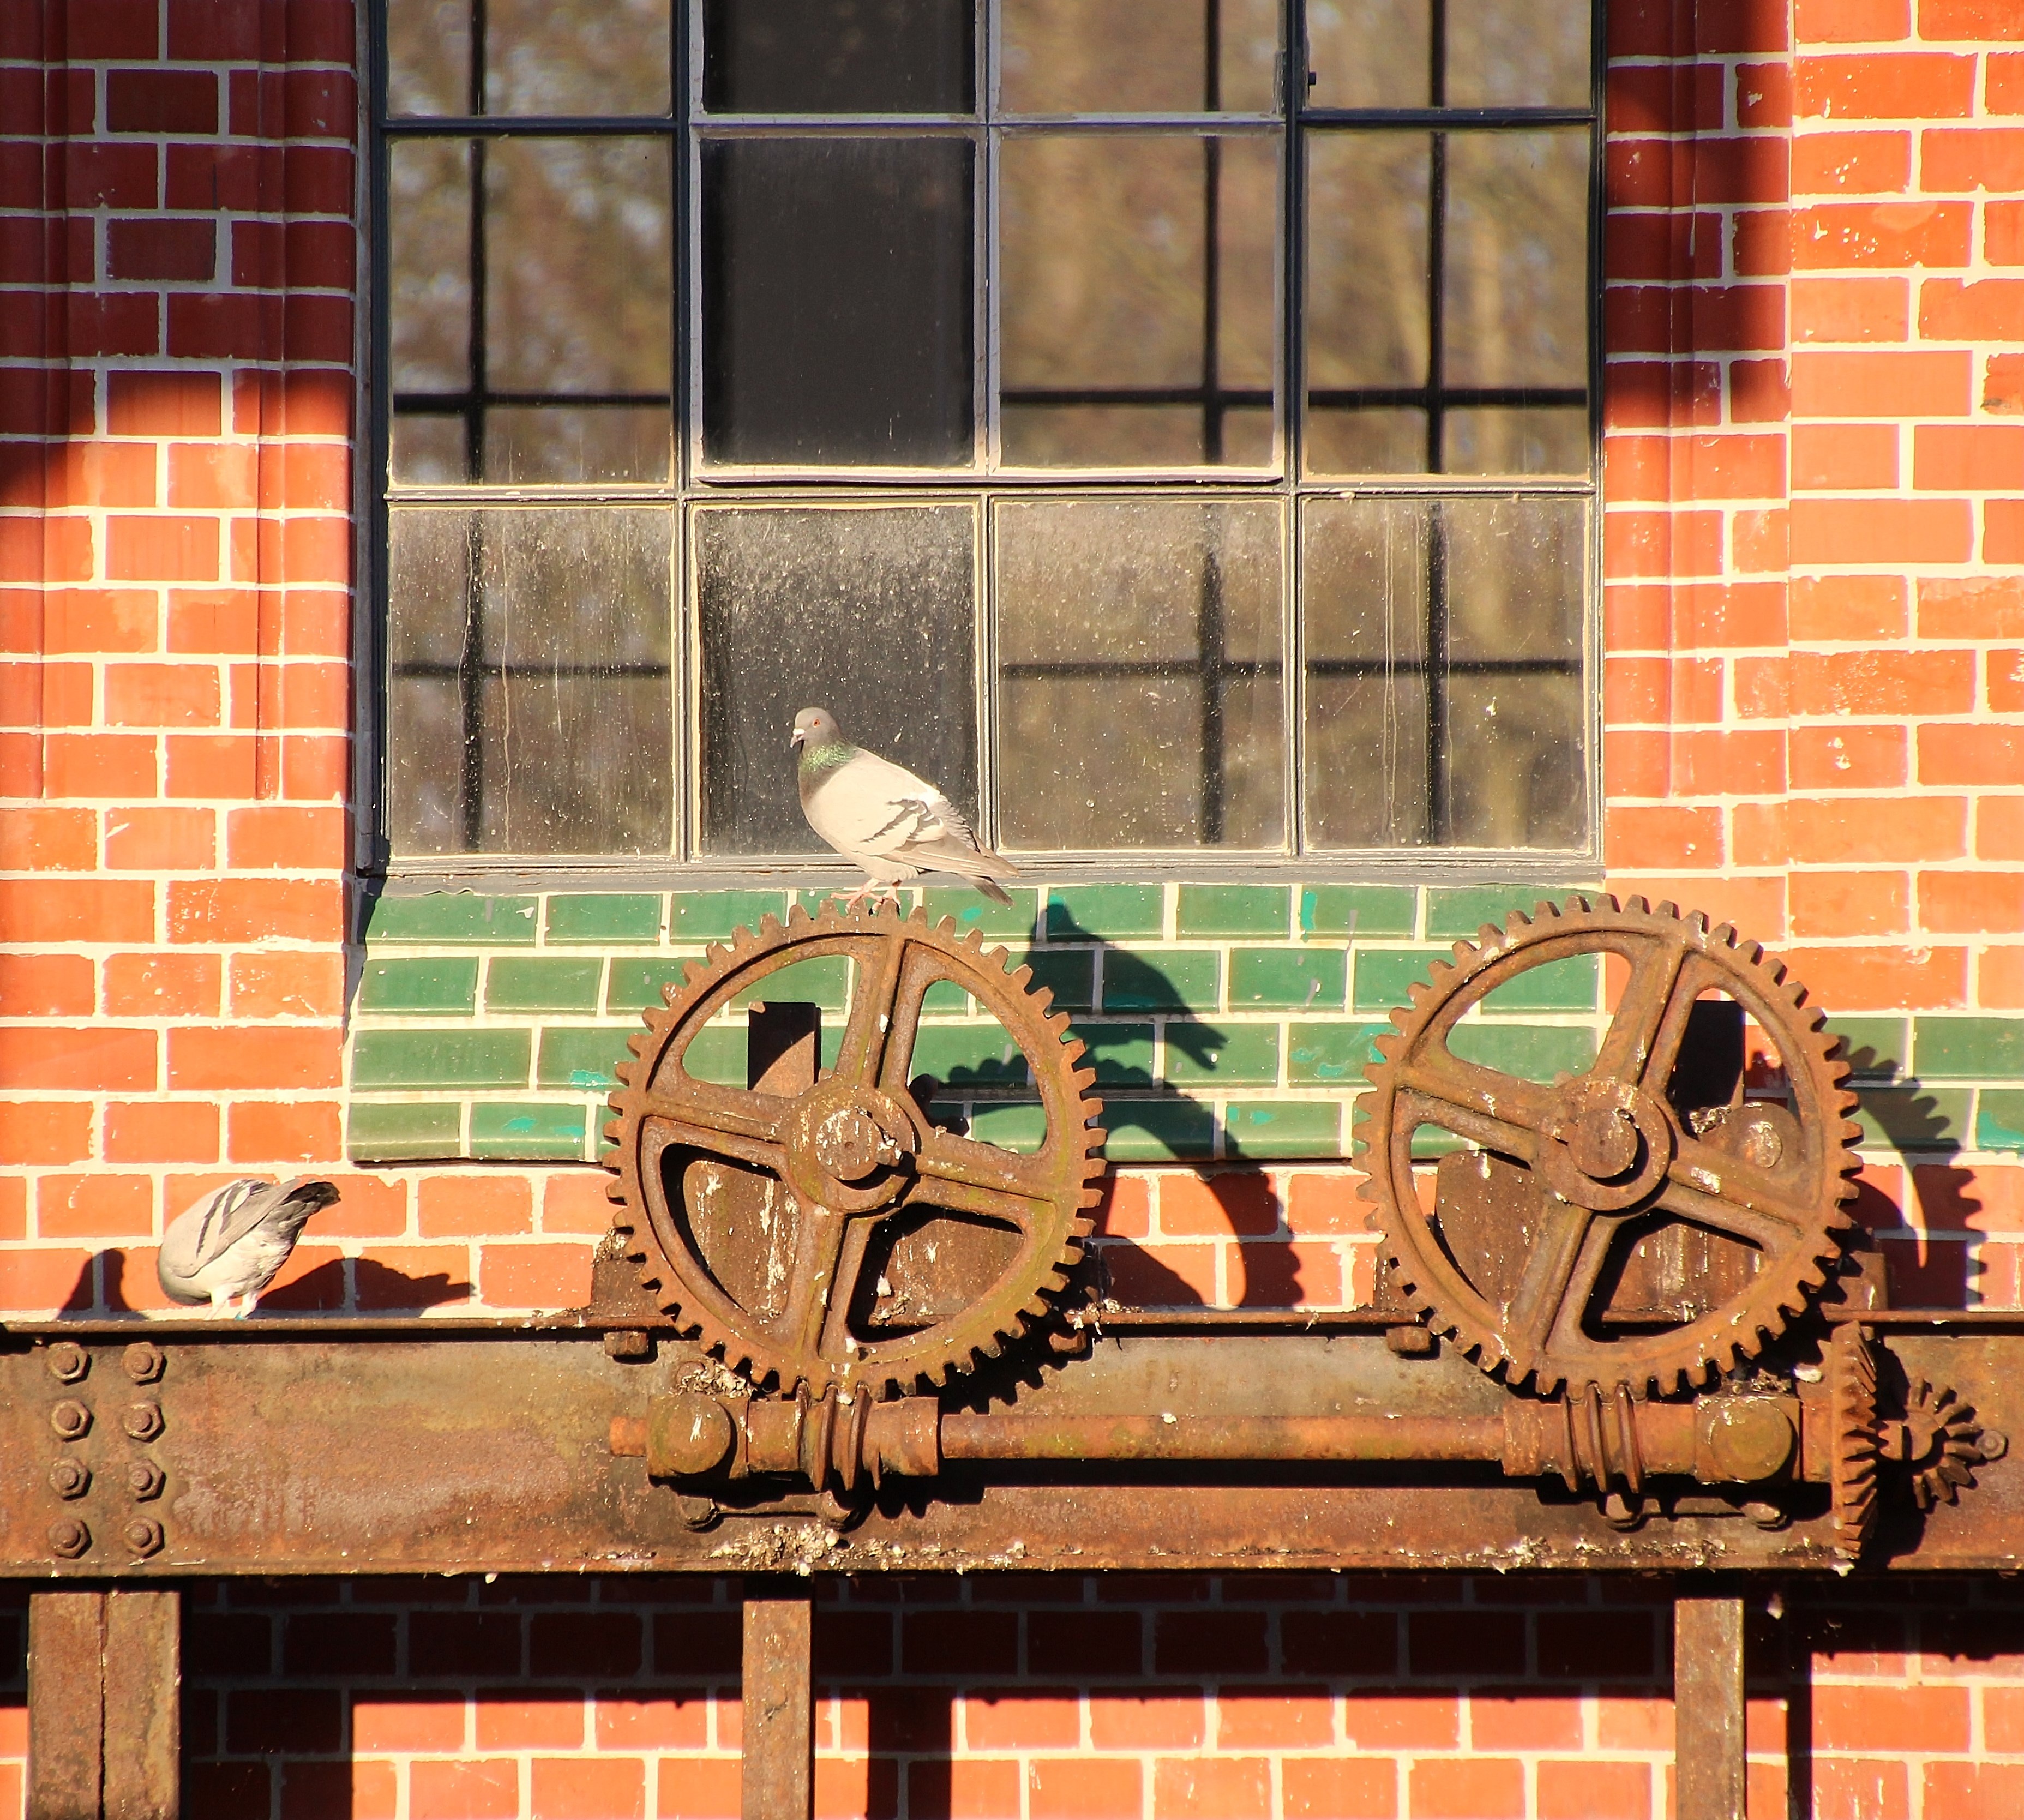
wood, technology, window, old, wall, vehicle, metal, shadow, facade, stone wall, brick, pigeons, art, gears, wheels, tourist attraction, transmission, stainless, into each other